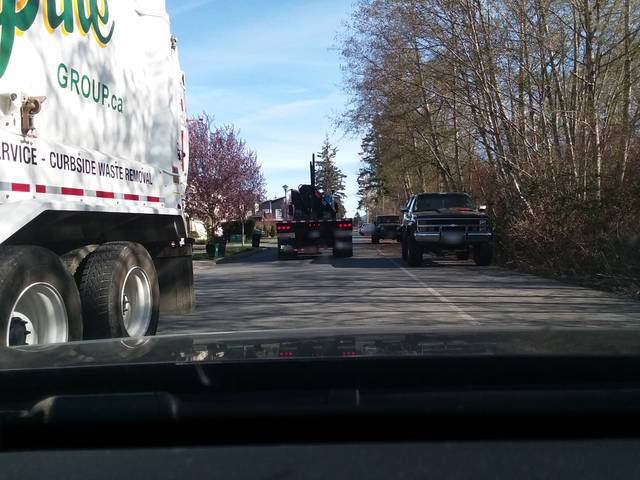
Region: Canada
Coordinates: 48.427, -123.532